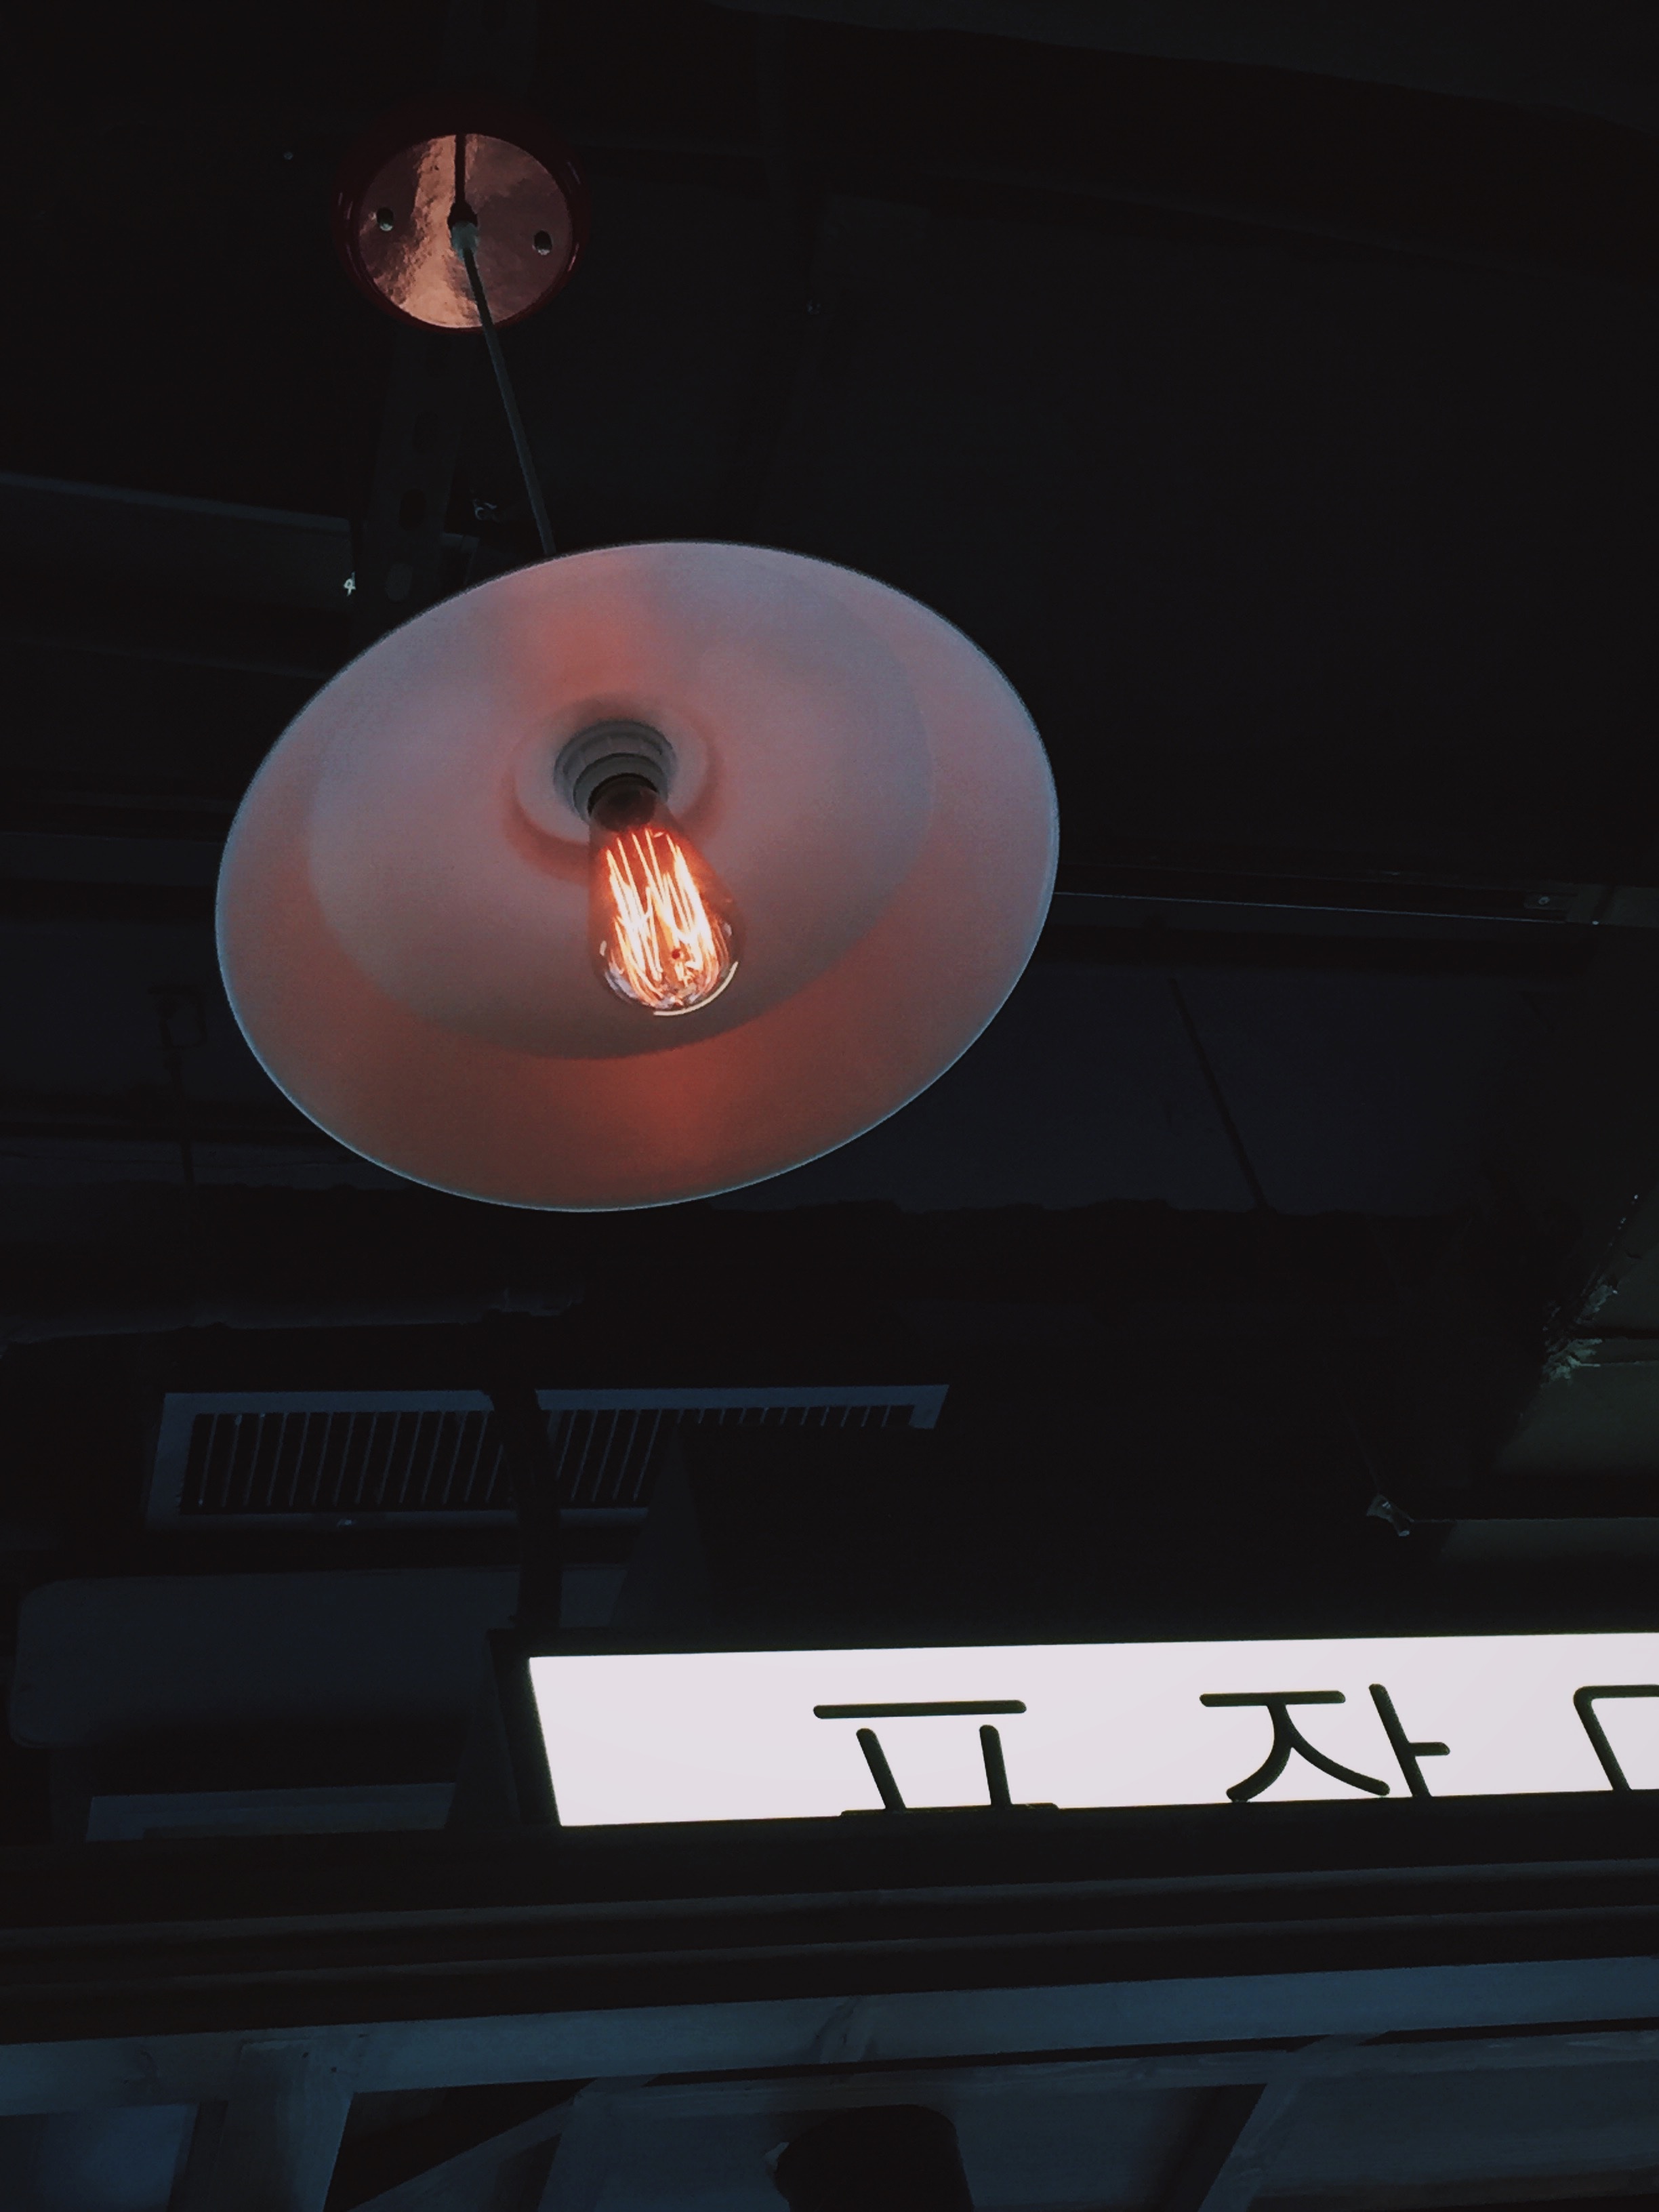
light, white, glass, ceiling, darkness, black, lighting, circle, light fixture, shape